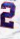
Number: 2